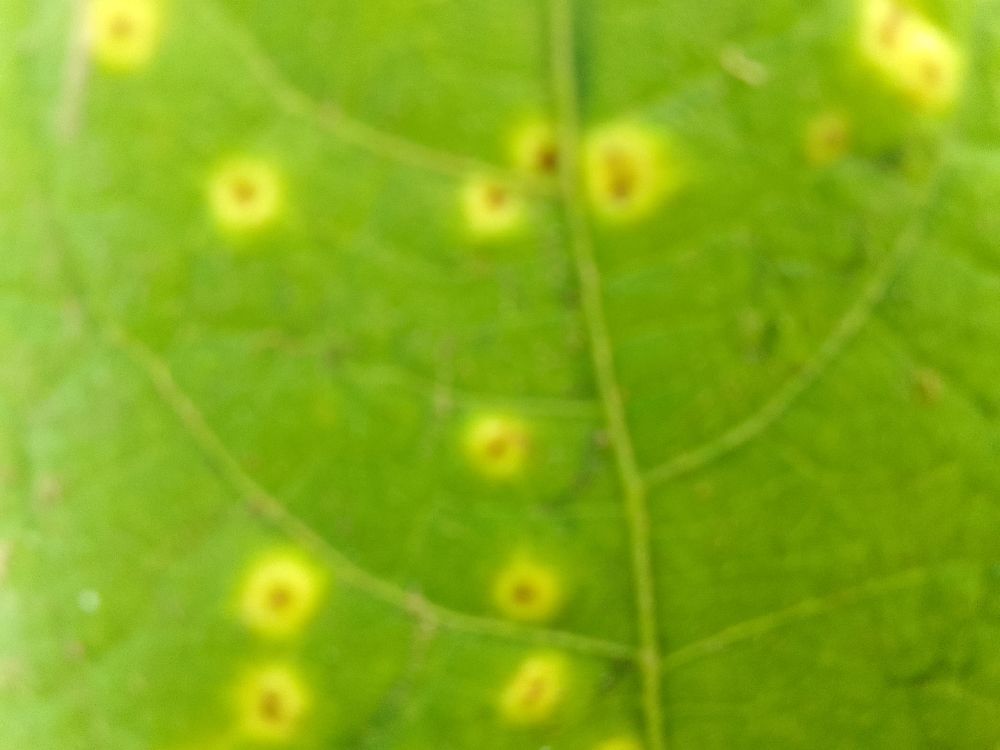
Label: rust